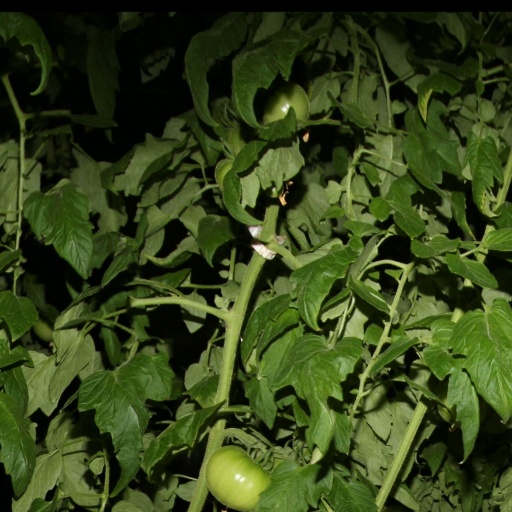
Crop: tomato